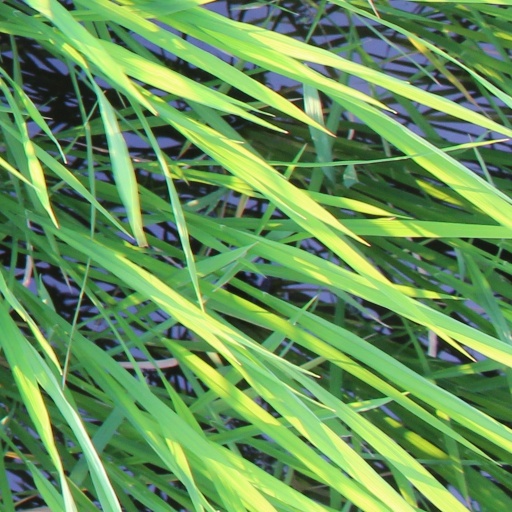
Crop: rice